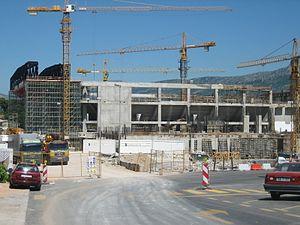
La Spaladium Arena est une salle omnisports située à Split en Croatie. Elle est principalement utilisée pour le handball et le basket-ball et a une capacité de 12 000 places et 8 suites de luxe.